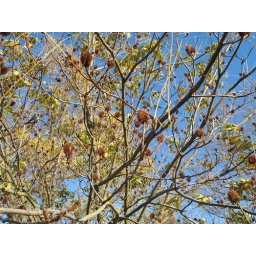
An interesting fruit tree in Polly Hill Arboreteum